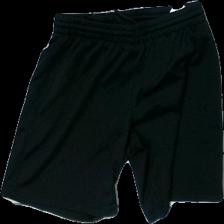
View: front
Type: Shorts
Category: Children
Brand: Missing
Colors: Black
Material: 100% Polyester
Cut: Loose
Size: 140
Season: All
Trend: Sports
Damage: pulled threads
Damage location: bottom right
Damage 2: pulled threads
Damage 2 location: middle center
Damage 3: pulled threads
Damage 3 location: middle center
Price range: <50
Recommended usage: Recycle
Description: black sport shorts